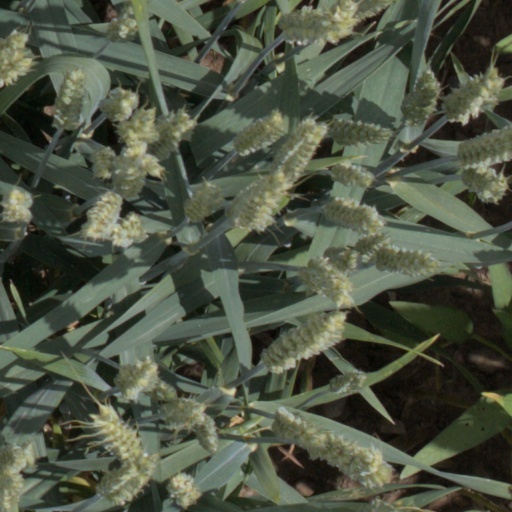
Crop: wheat